Genometry

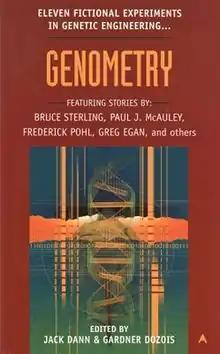
Cover of first edition

Genometry is a themed anthology of science fiction short works edited by American writers Jack Dann and Gardner Dozois. It was first published in paperback by Ace Books in January 2001. It was reissued as an ebook by Baen Books in July 2013.